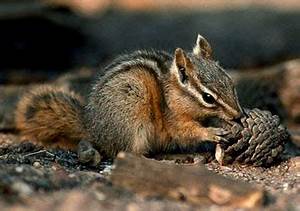
Label: squirrel